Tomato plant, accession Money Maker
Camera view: bottom (45 deg); turntable rotation: 270 degrees
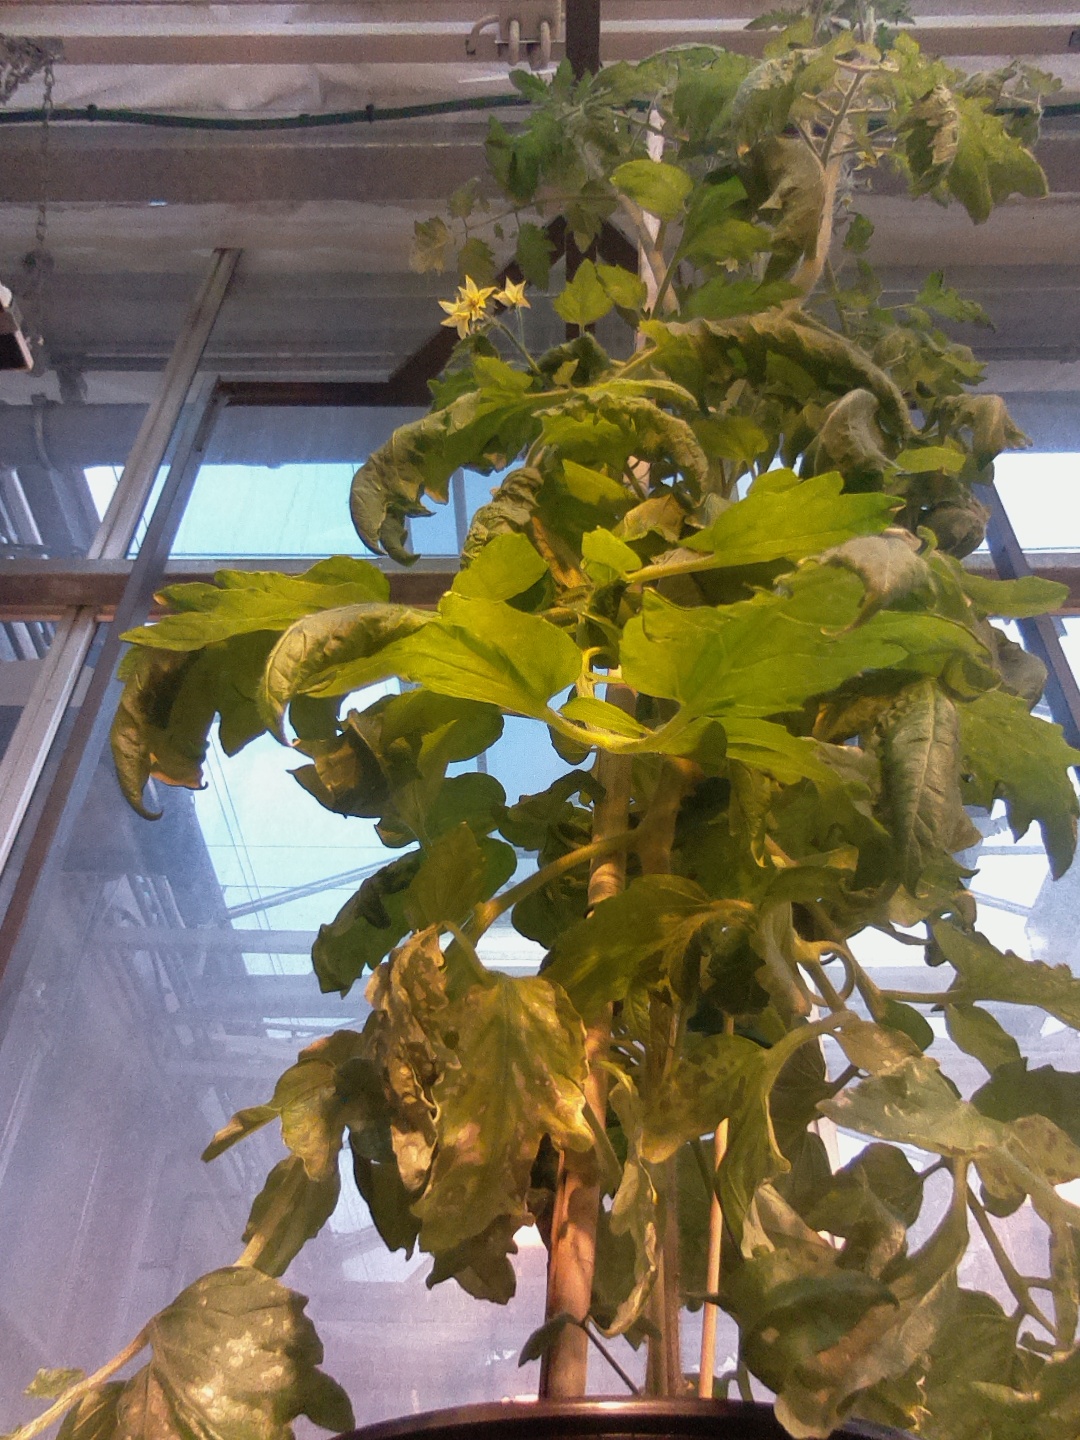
BBCH growth stage 70: Fruits at the main stem or branches visibles